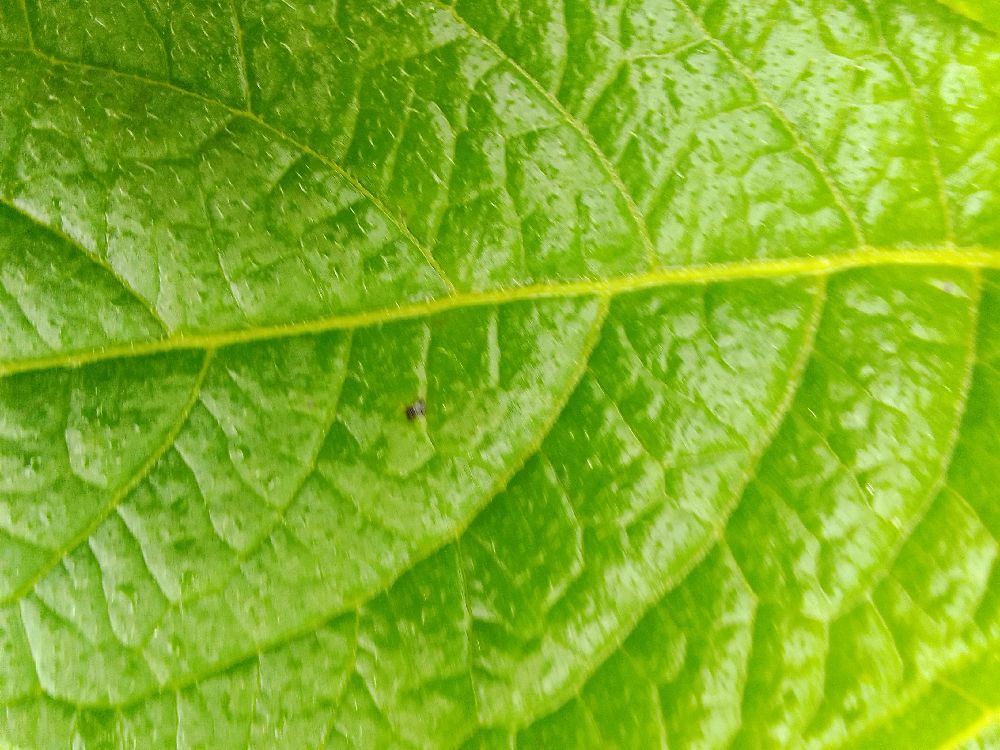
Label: Healthy